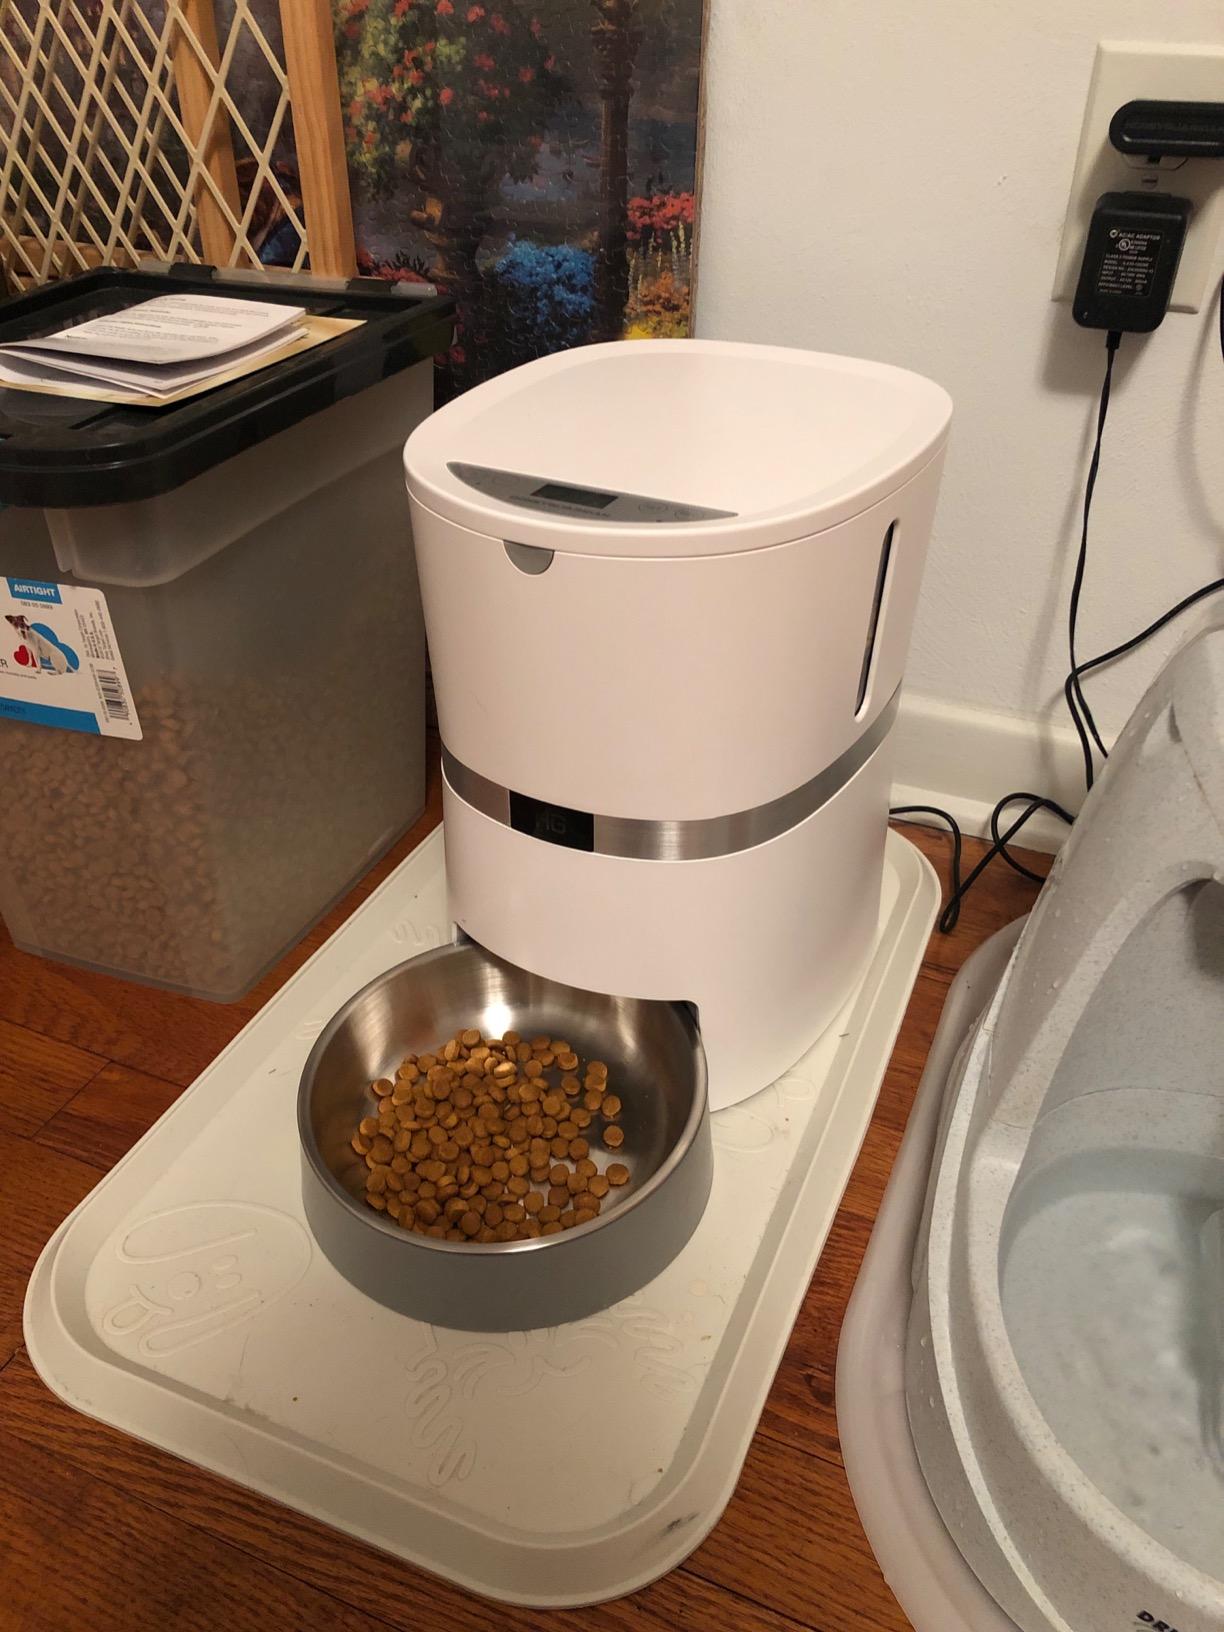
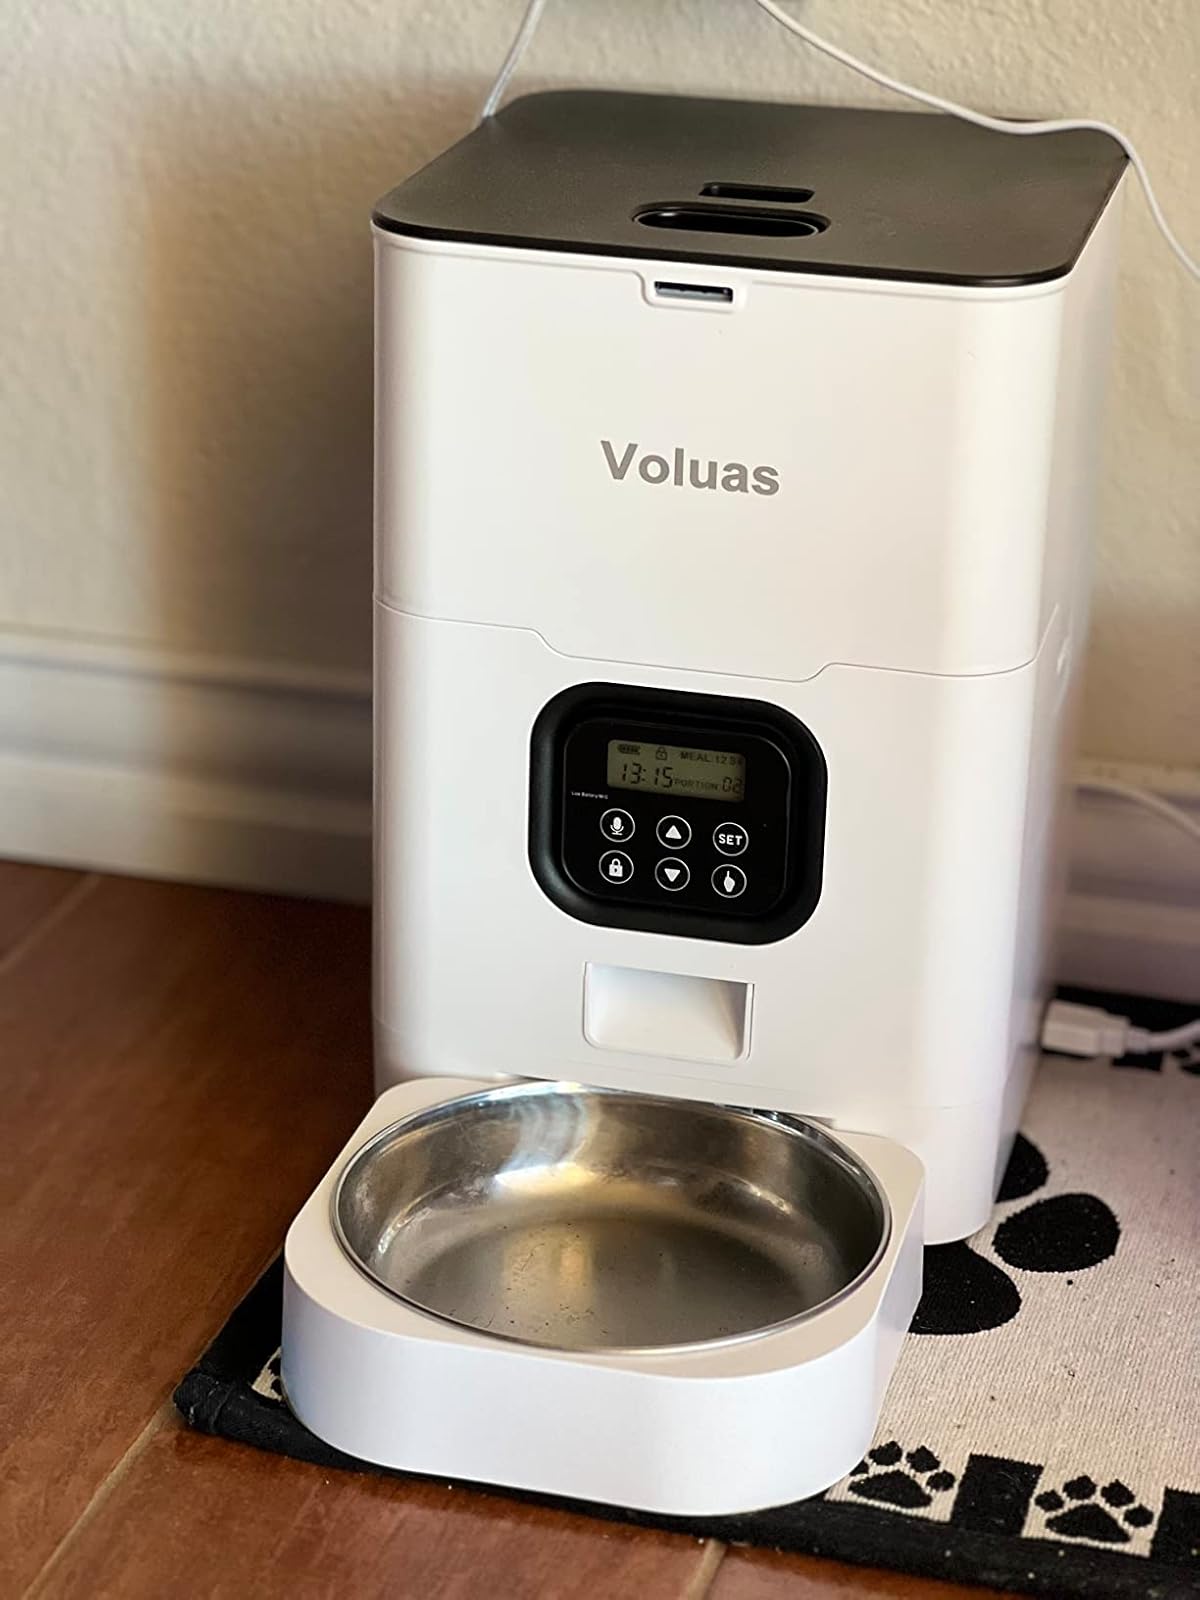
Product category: items_feeder
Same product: no